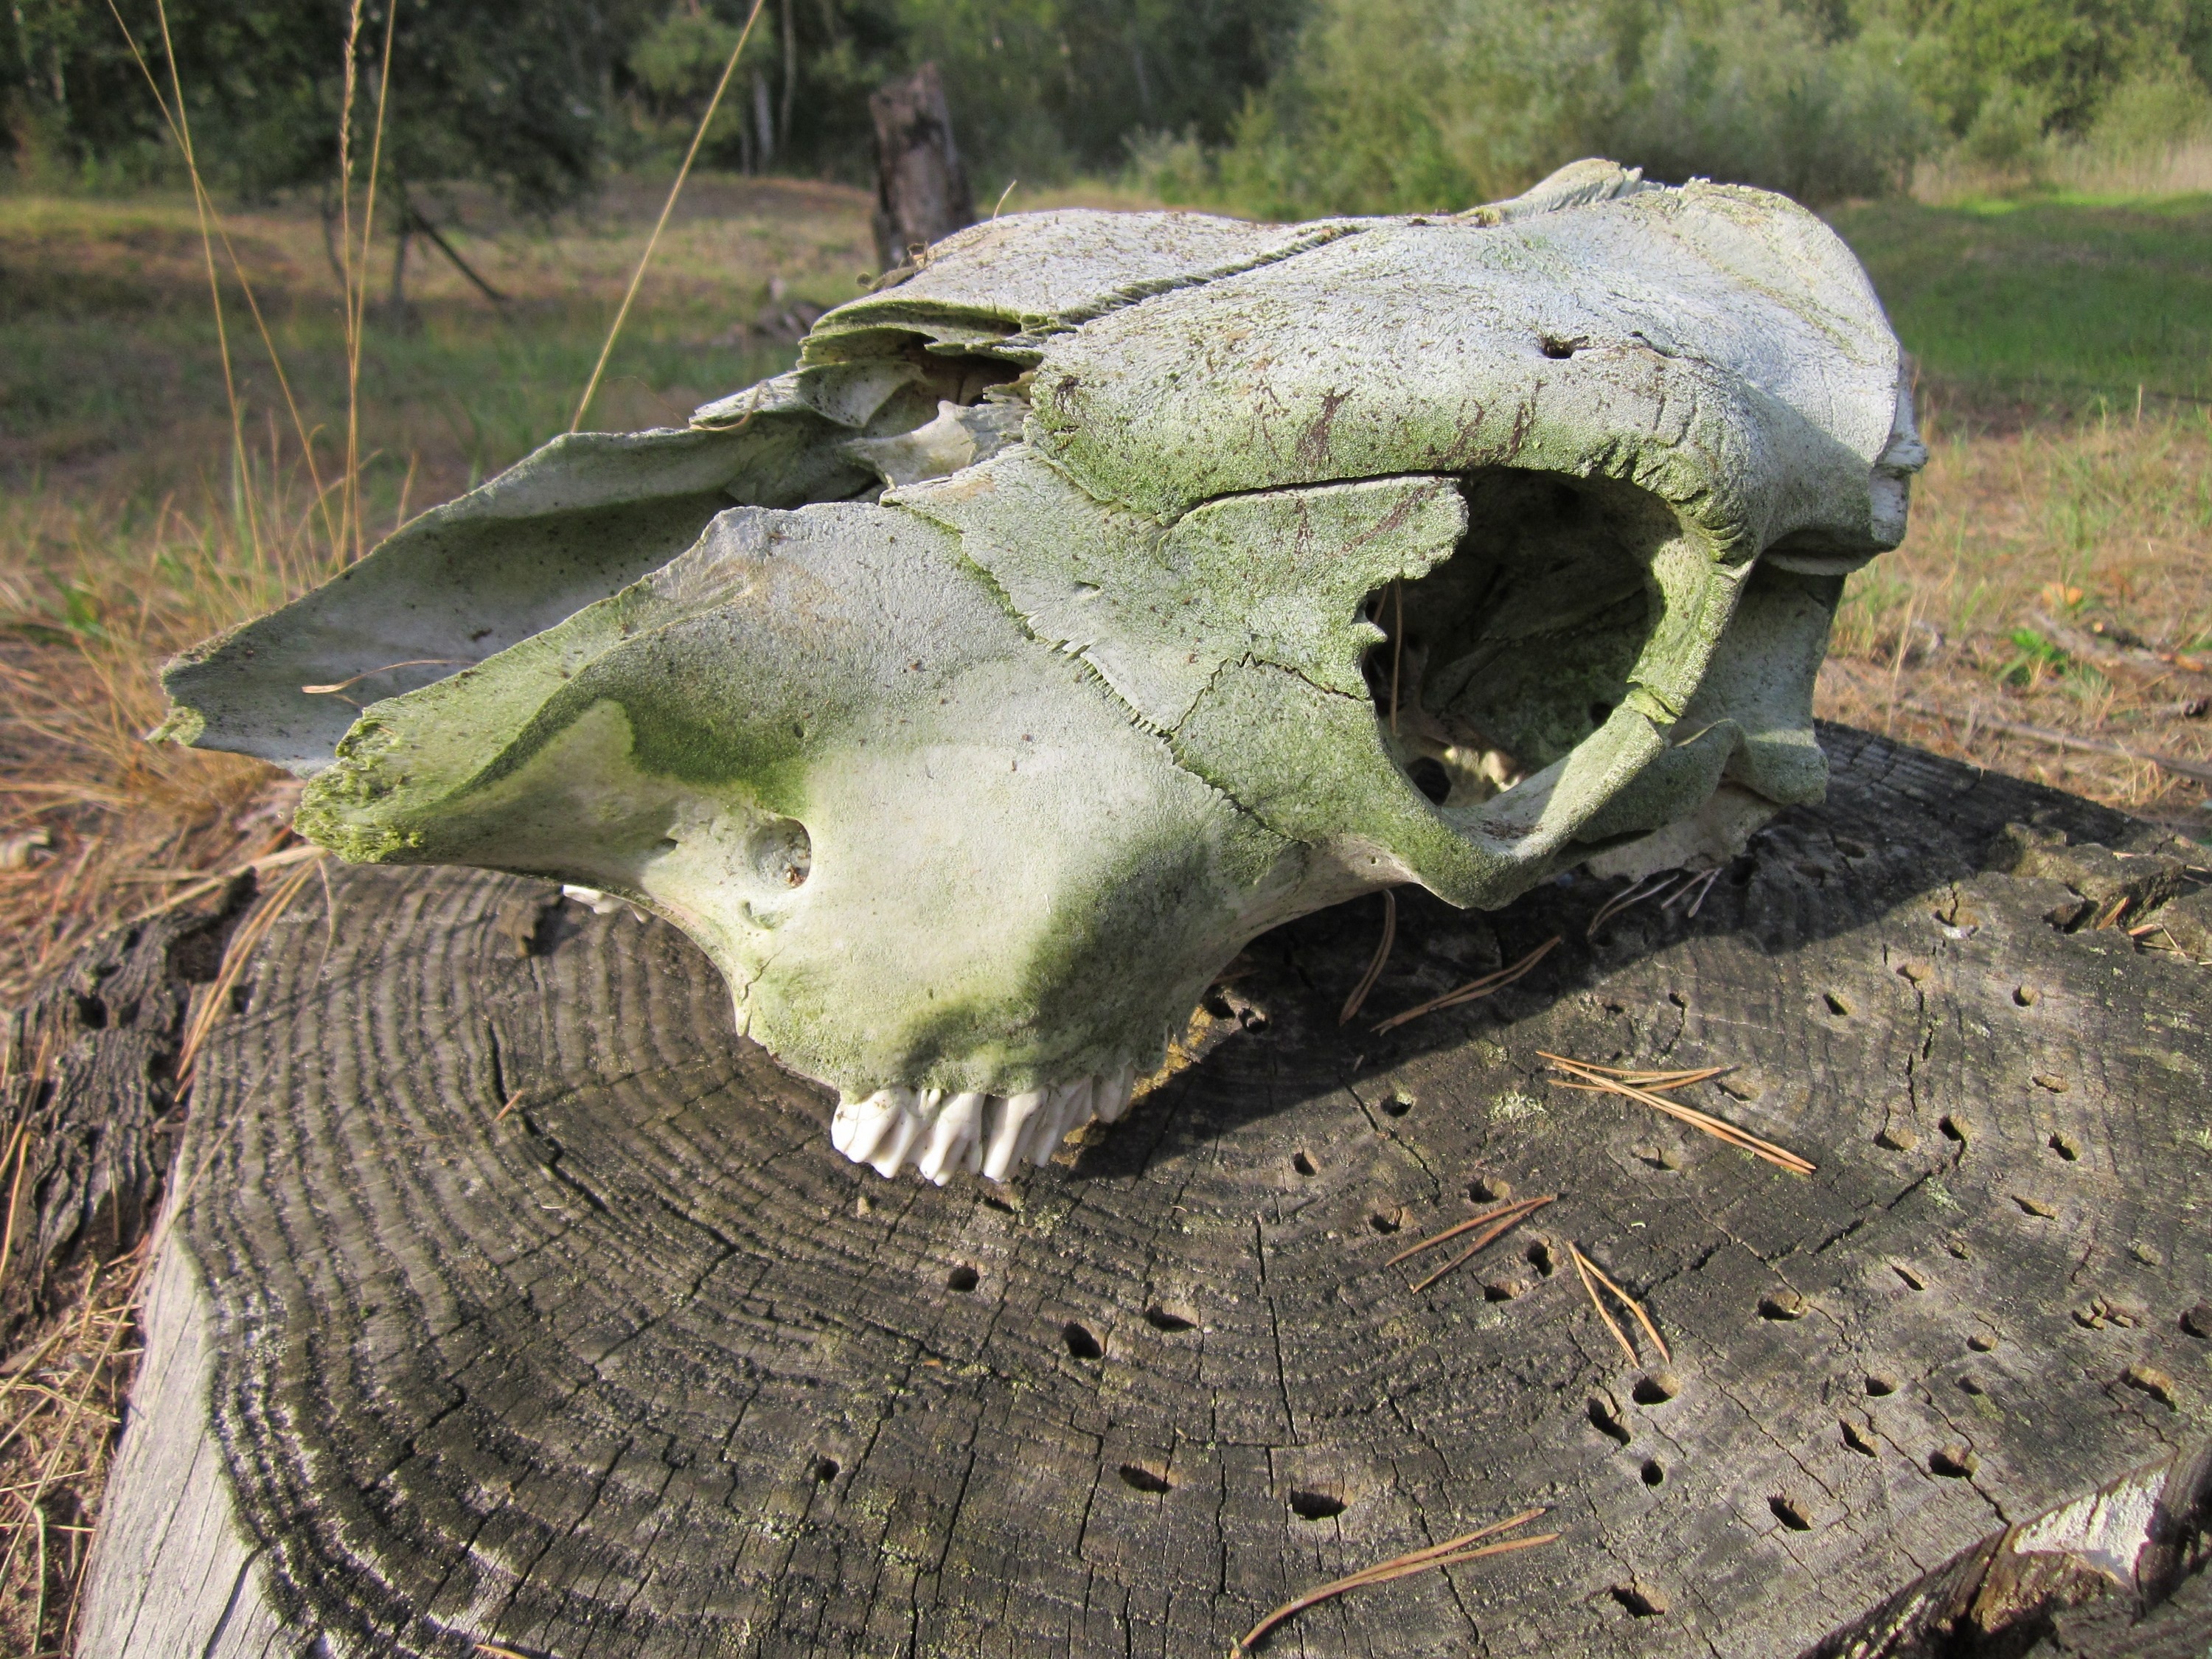
tree, leaf, animal, wildlife, symbol, death, skull, bone, weathered, sculpture, art, scary, skeleton, horror, teeth, cranium